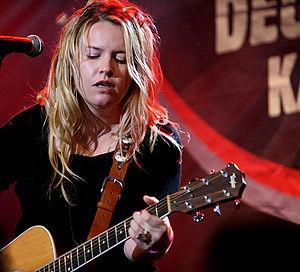
The Voice South Africa est la version sud-africaine de l'émission de télévision The Voice. Elle est diffusée sur M-Net depuis le premier épisode, le 31 janvier 2016, et présenté par Lungil Radu et Stacy Norman.